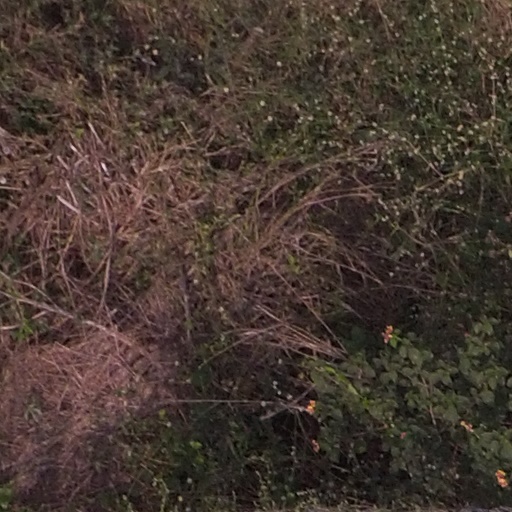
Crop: maize; corn